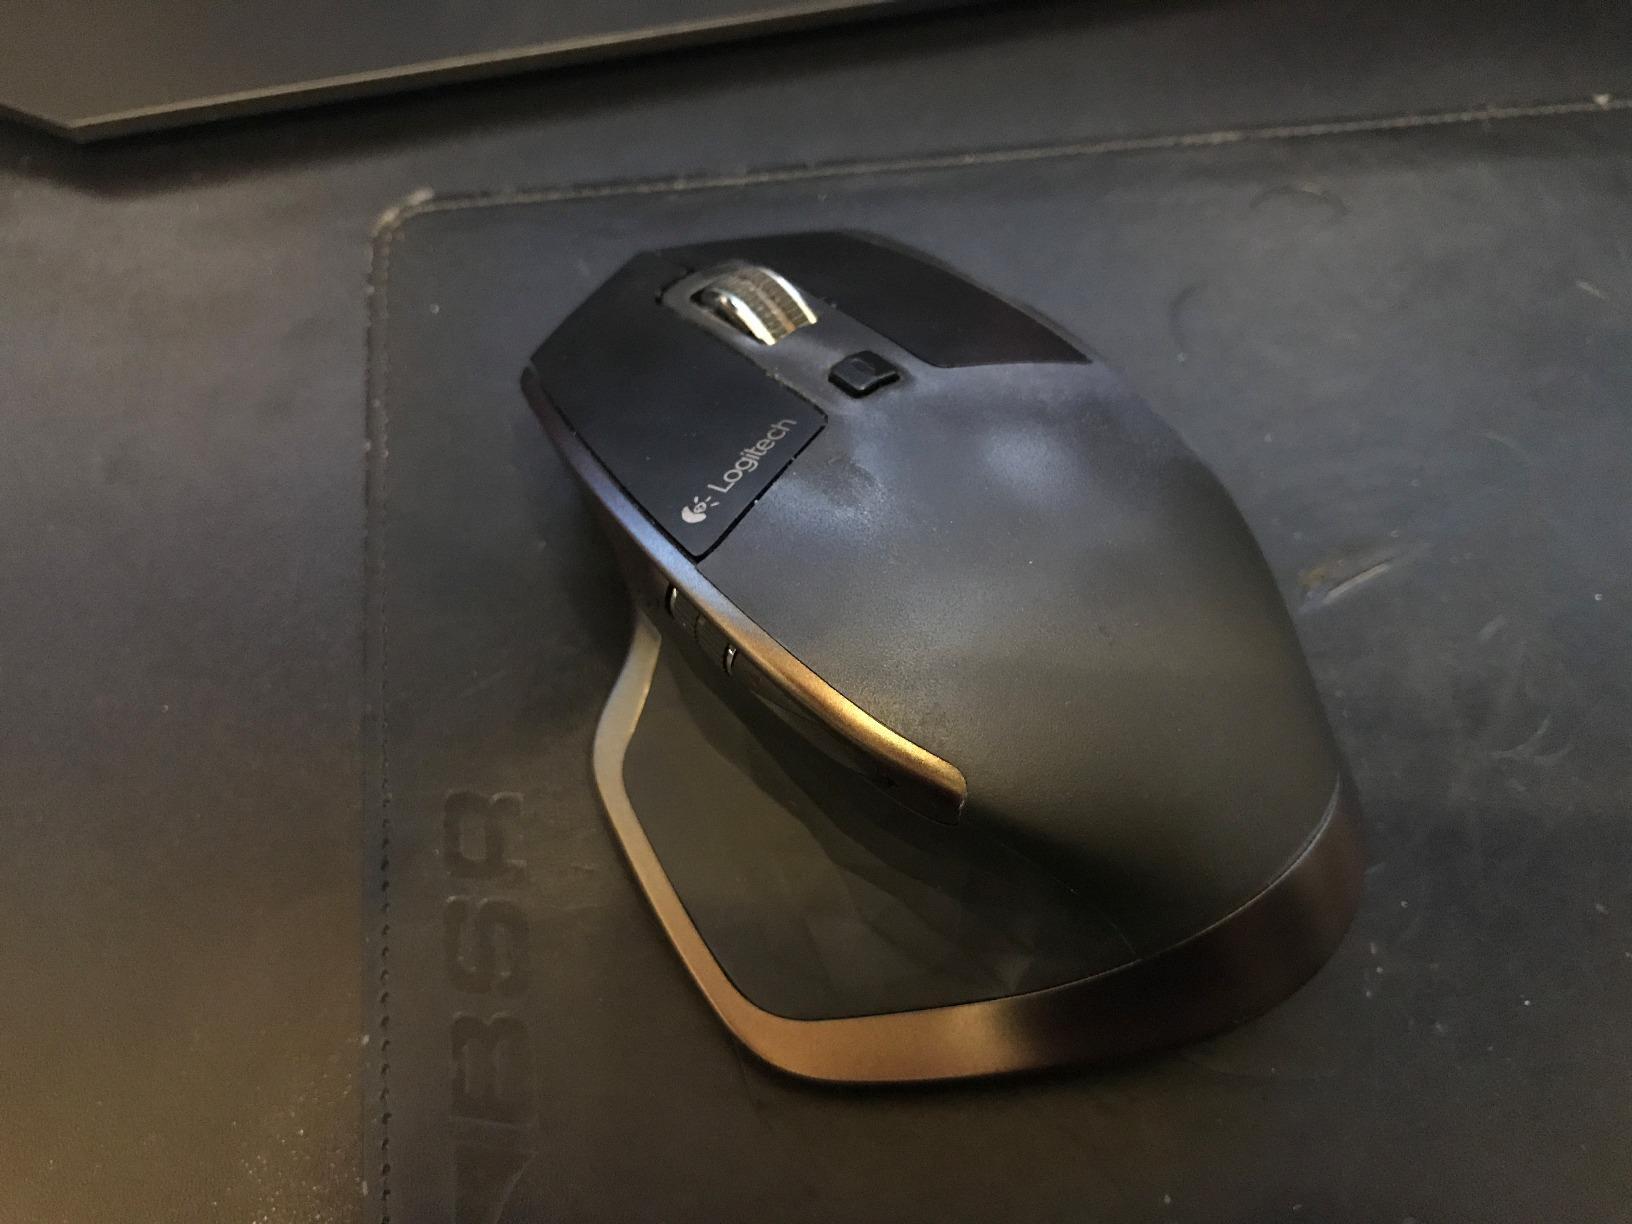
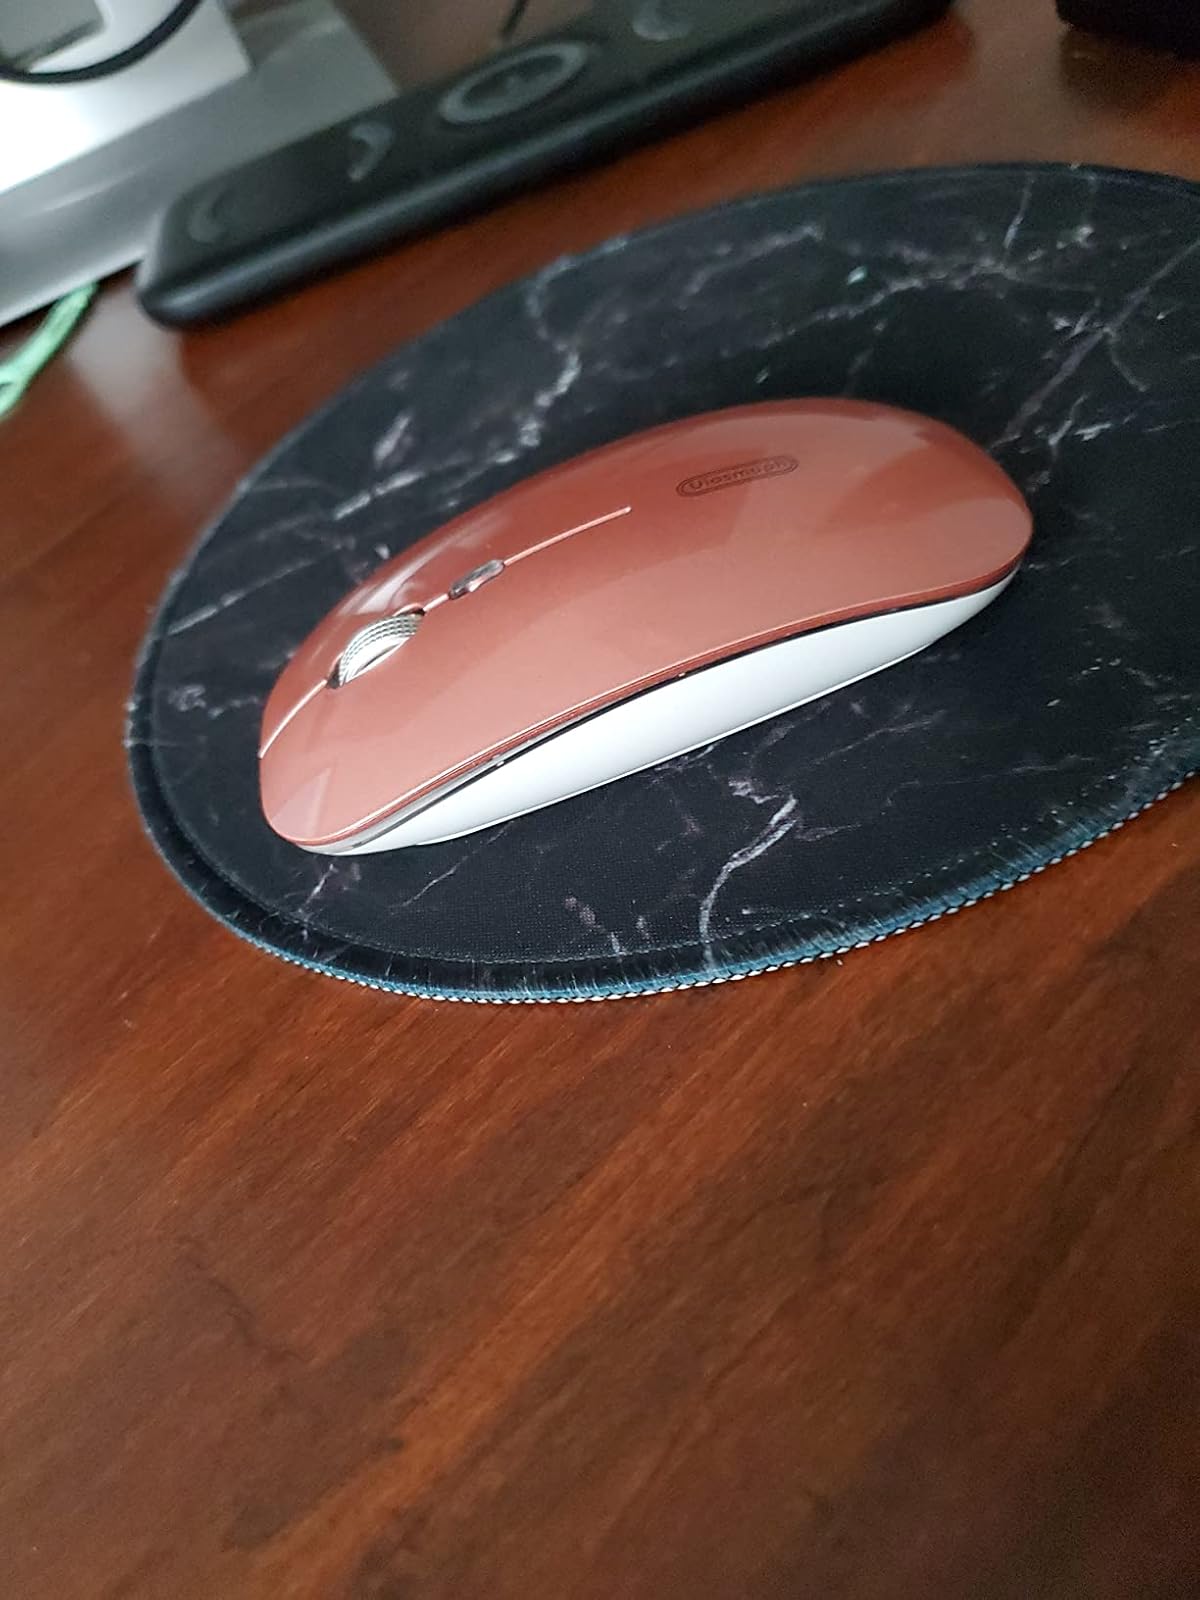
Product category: mouse
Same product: no